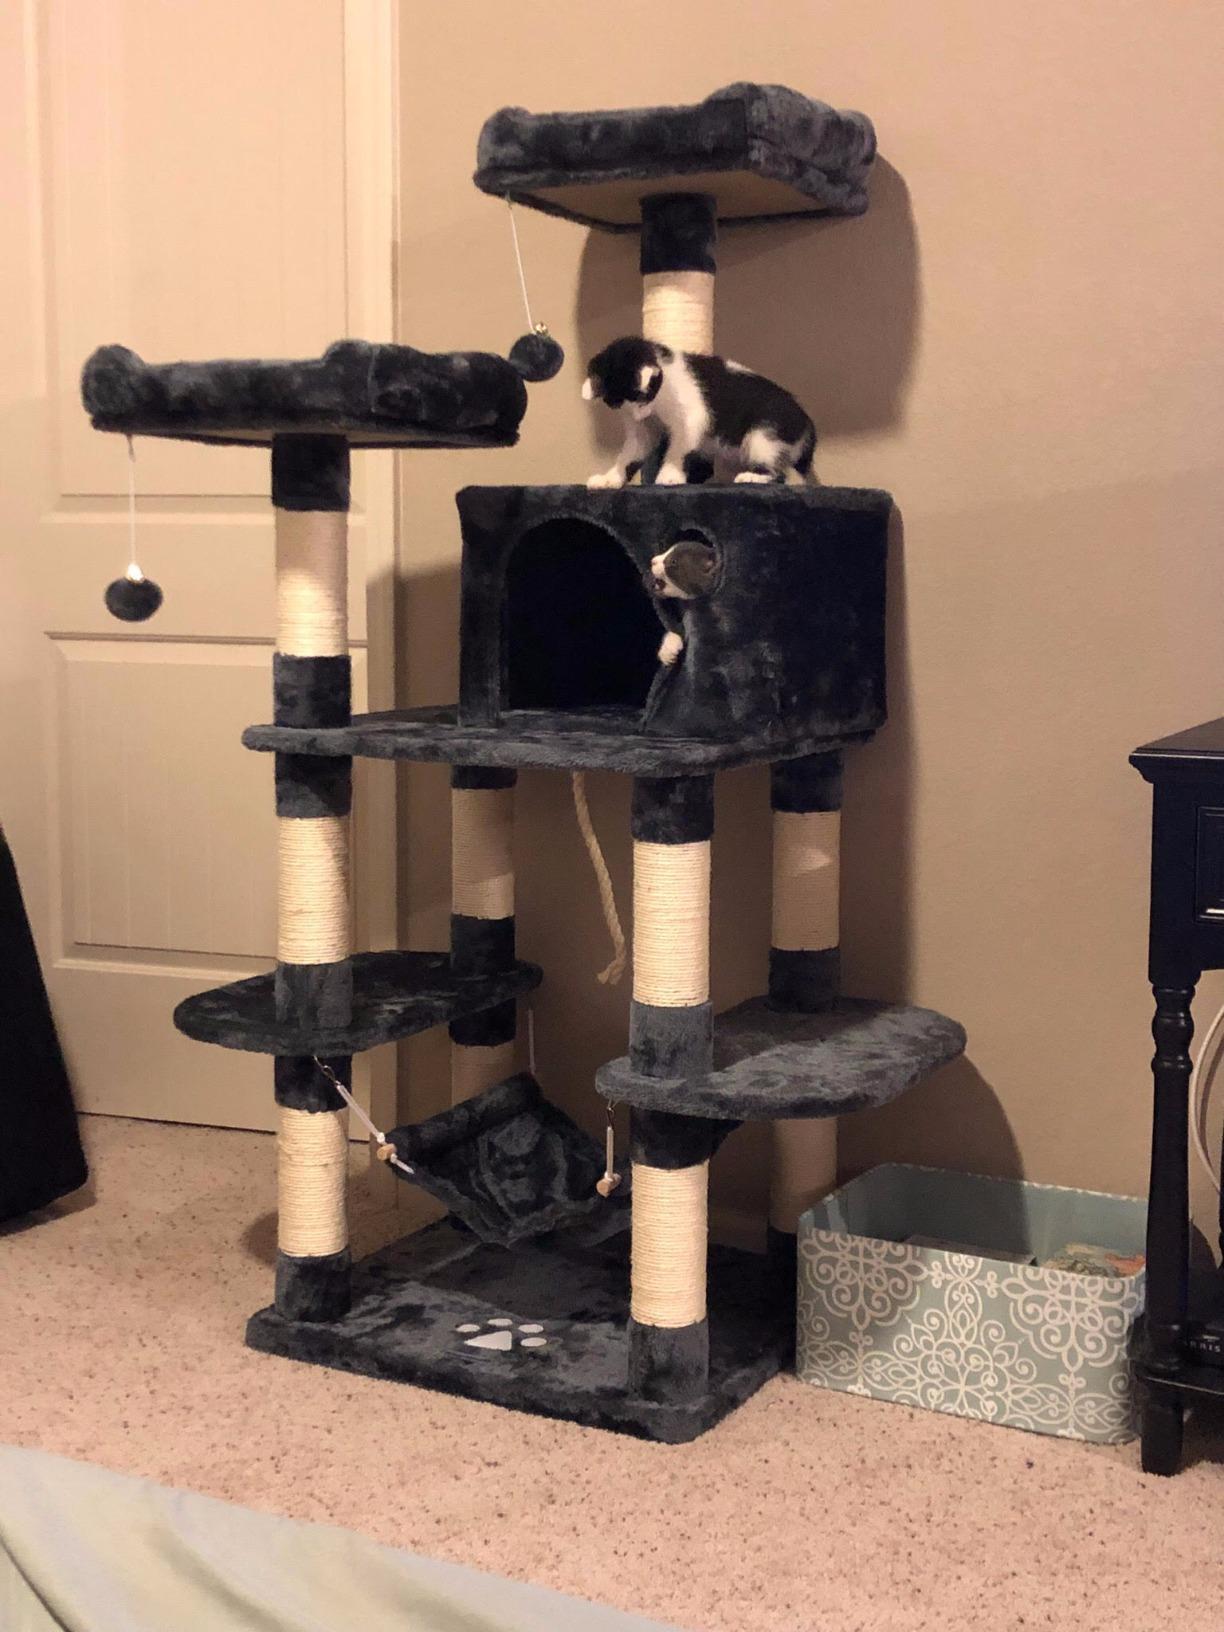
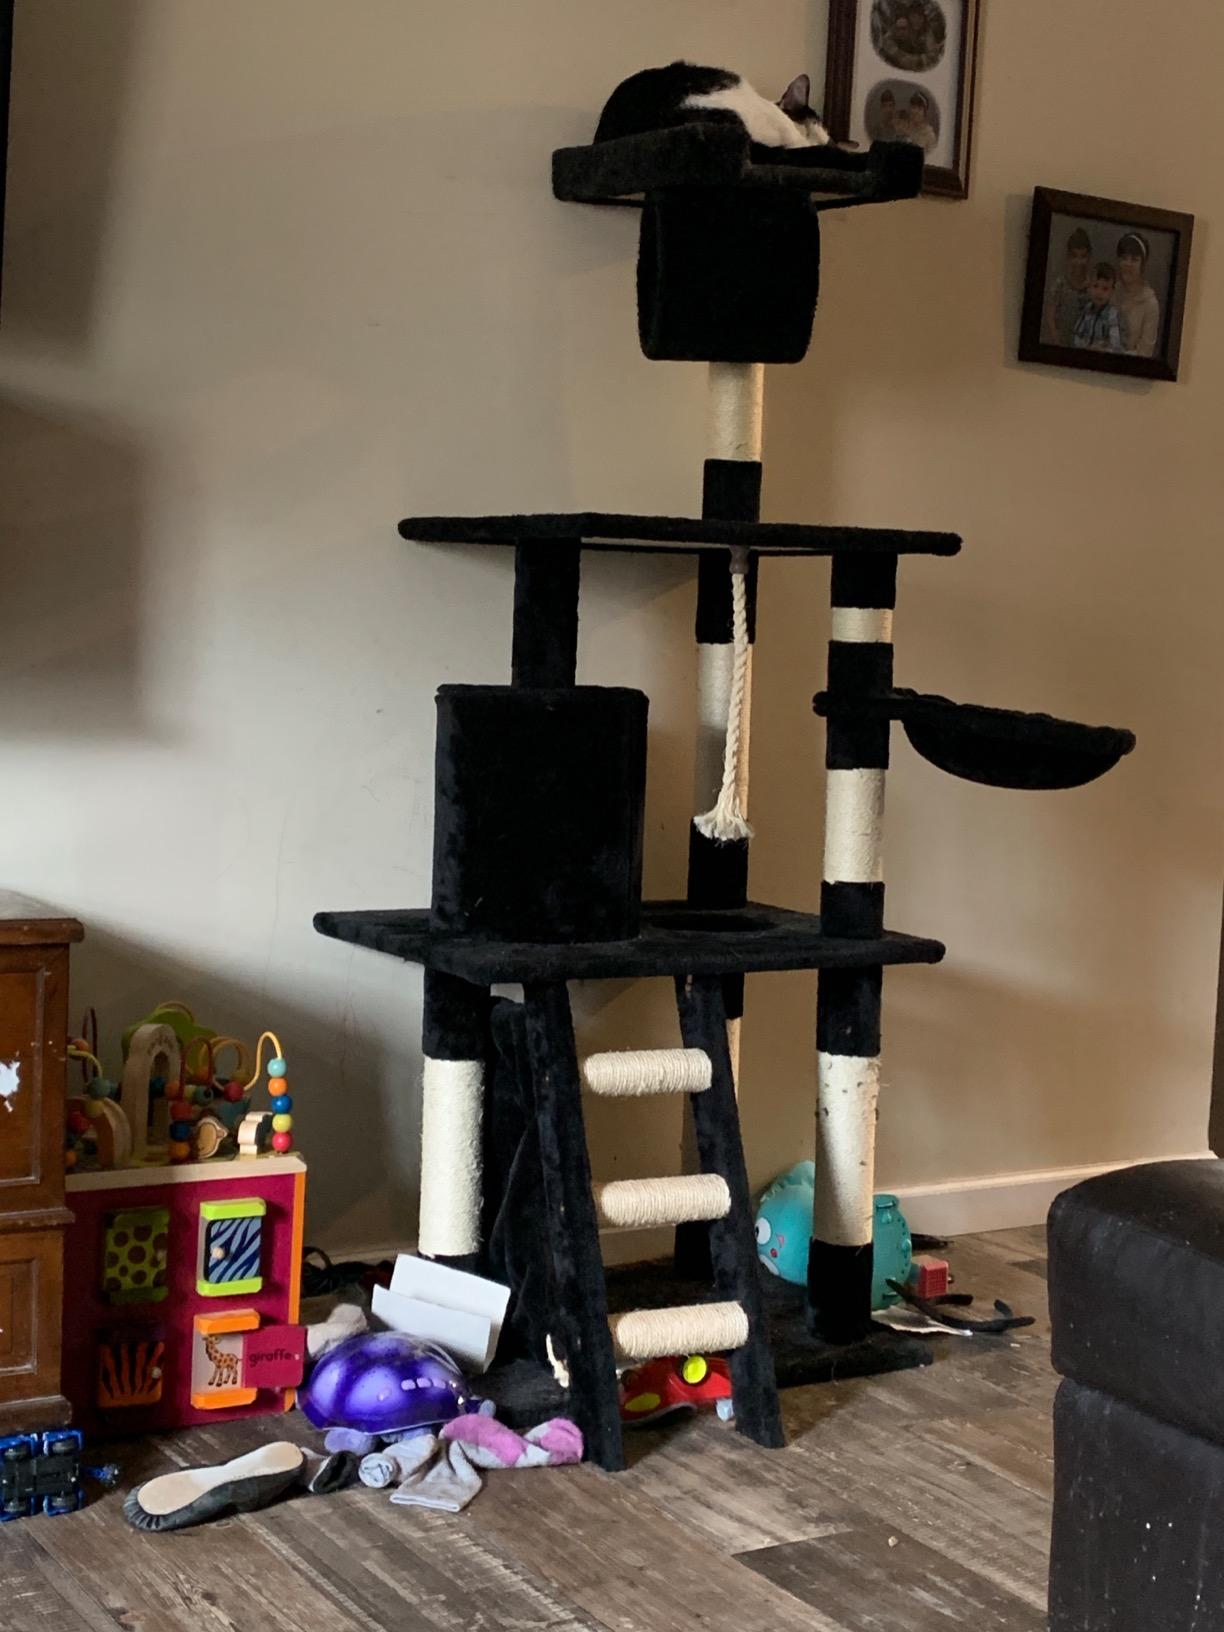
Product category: items_cat tree
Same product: no